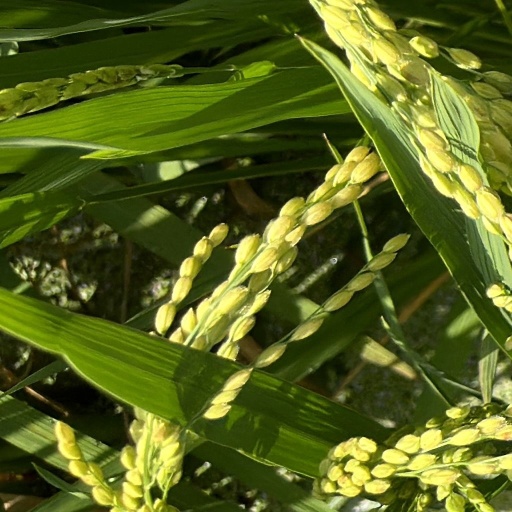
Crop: rice